The Hoosier Schoolmaster (1924 film)

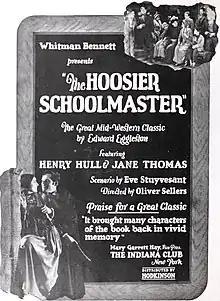
Advertisement

The Hoosier Schoolmaster is a 1924 American silent drama film directed by Oliver L. Sellers and starring Henry Hull, Jane Thomas, and Frank Dane. It is an adaptation of the novel "The Hoosier Schoolmaster" by Edward Eggleston. The film was remade as a post-Civil War talkie in 1935.